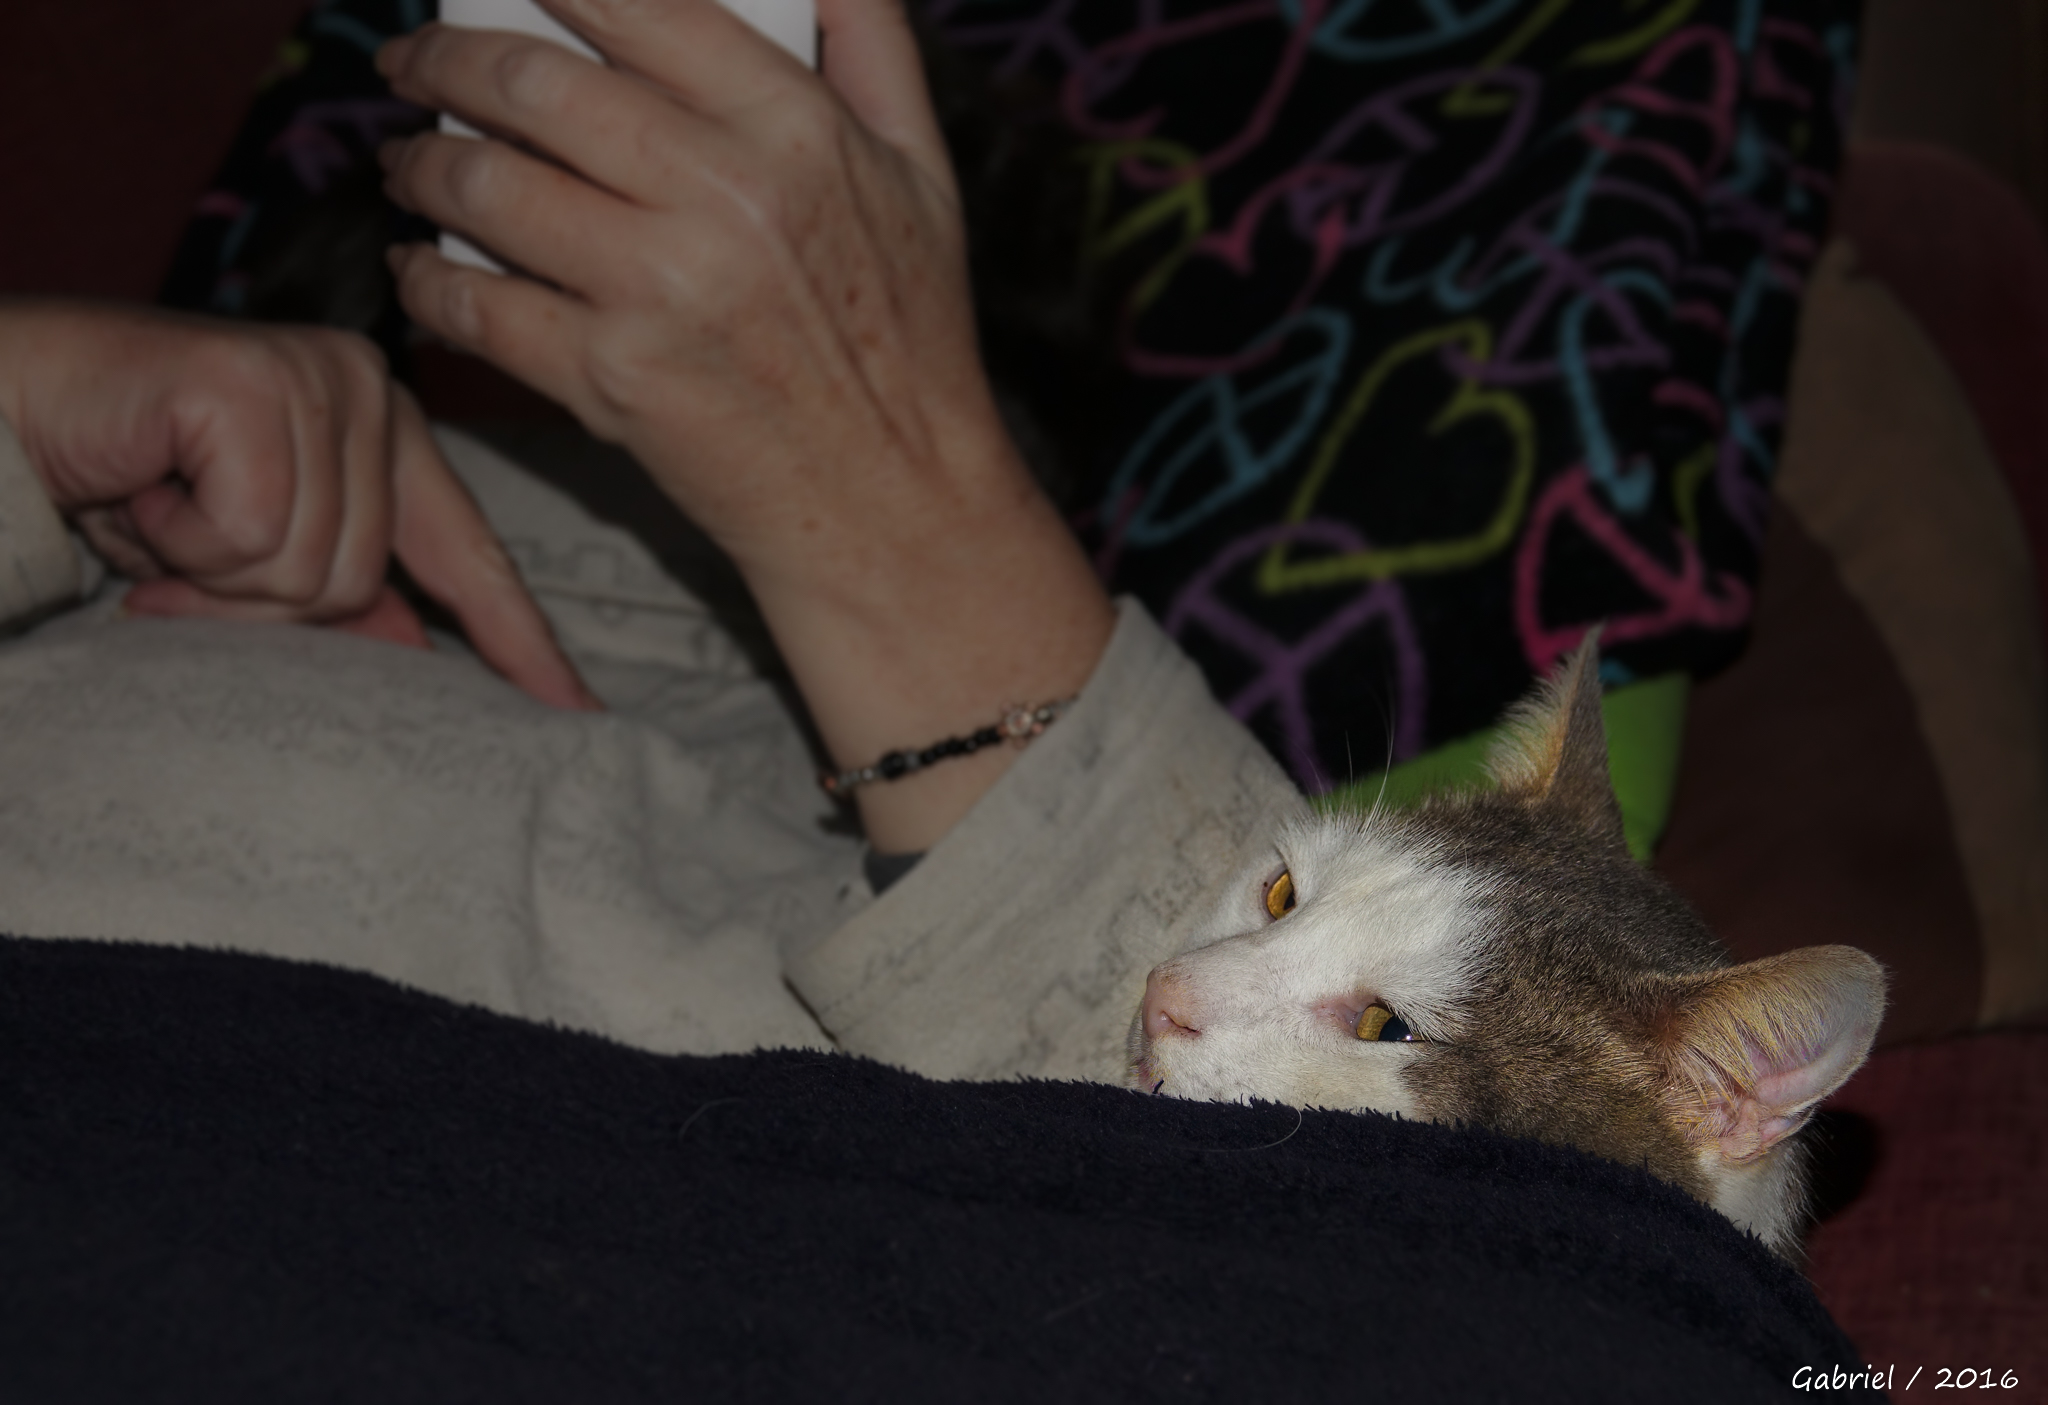
hand, leg, kitten, cat, mammal, rat, cats, animals, skin, vertebrate, gatos, ggl1, gaby1, xovesphoto, sonydscrx10iii, sonyrx10iii, rx10iii, rx10m3, animales, muridae